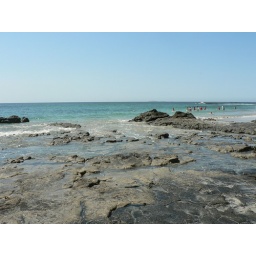
Rocky beach beside the sand